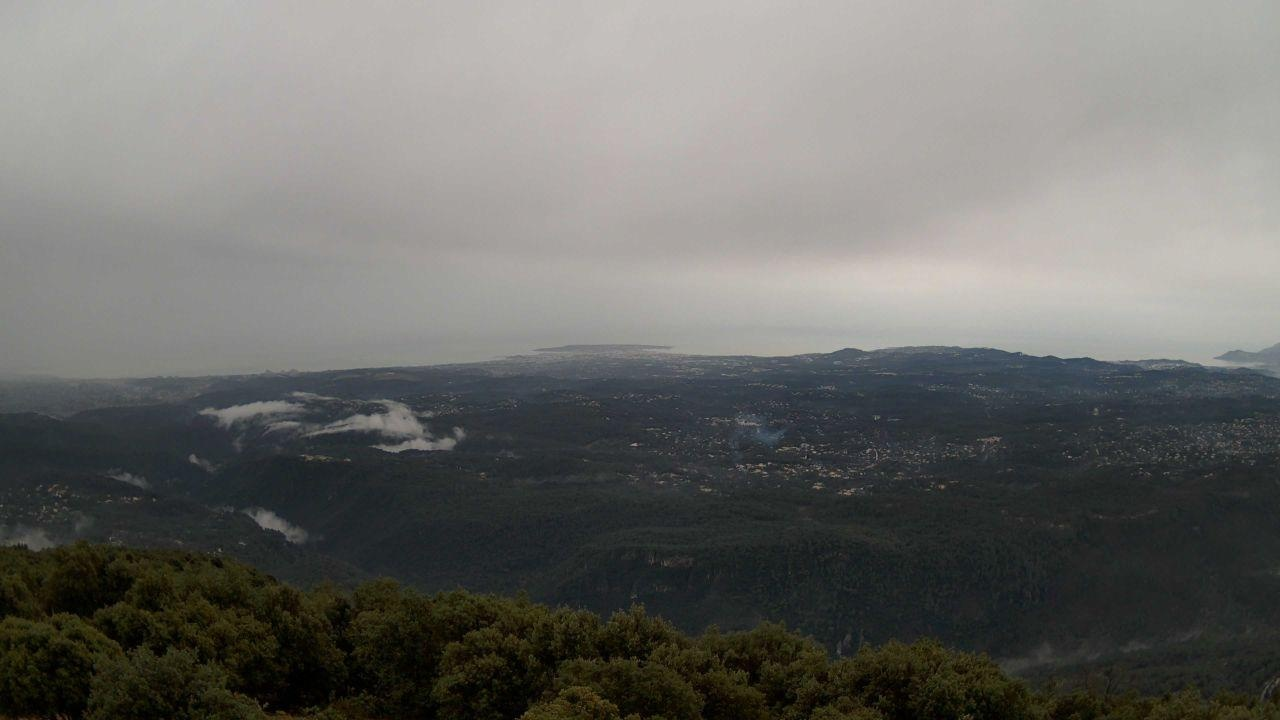
Fire: no
Smoke: yes